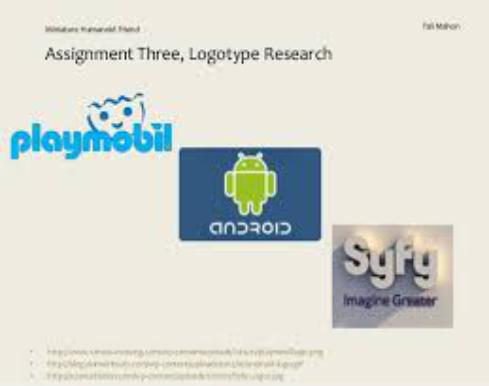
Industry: Leisure